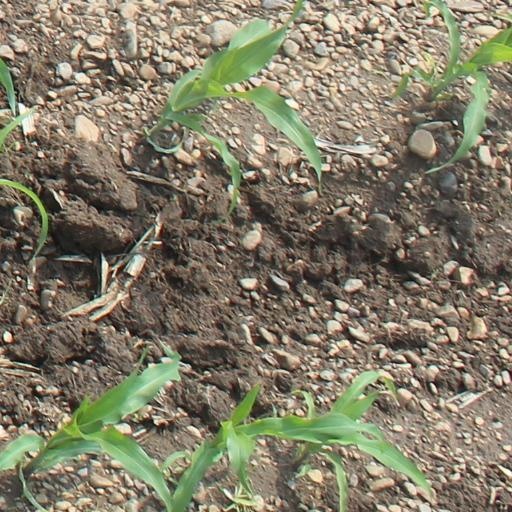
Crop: maize; corn